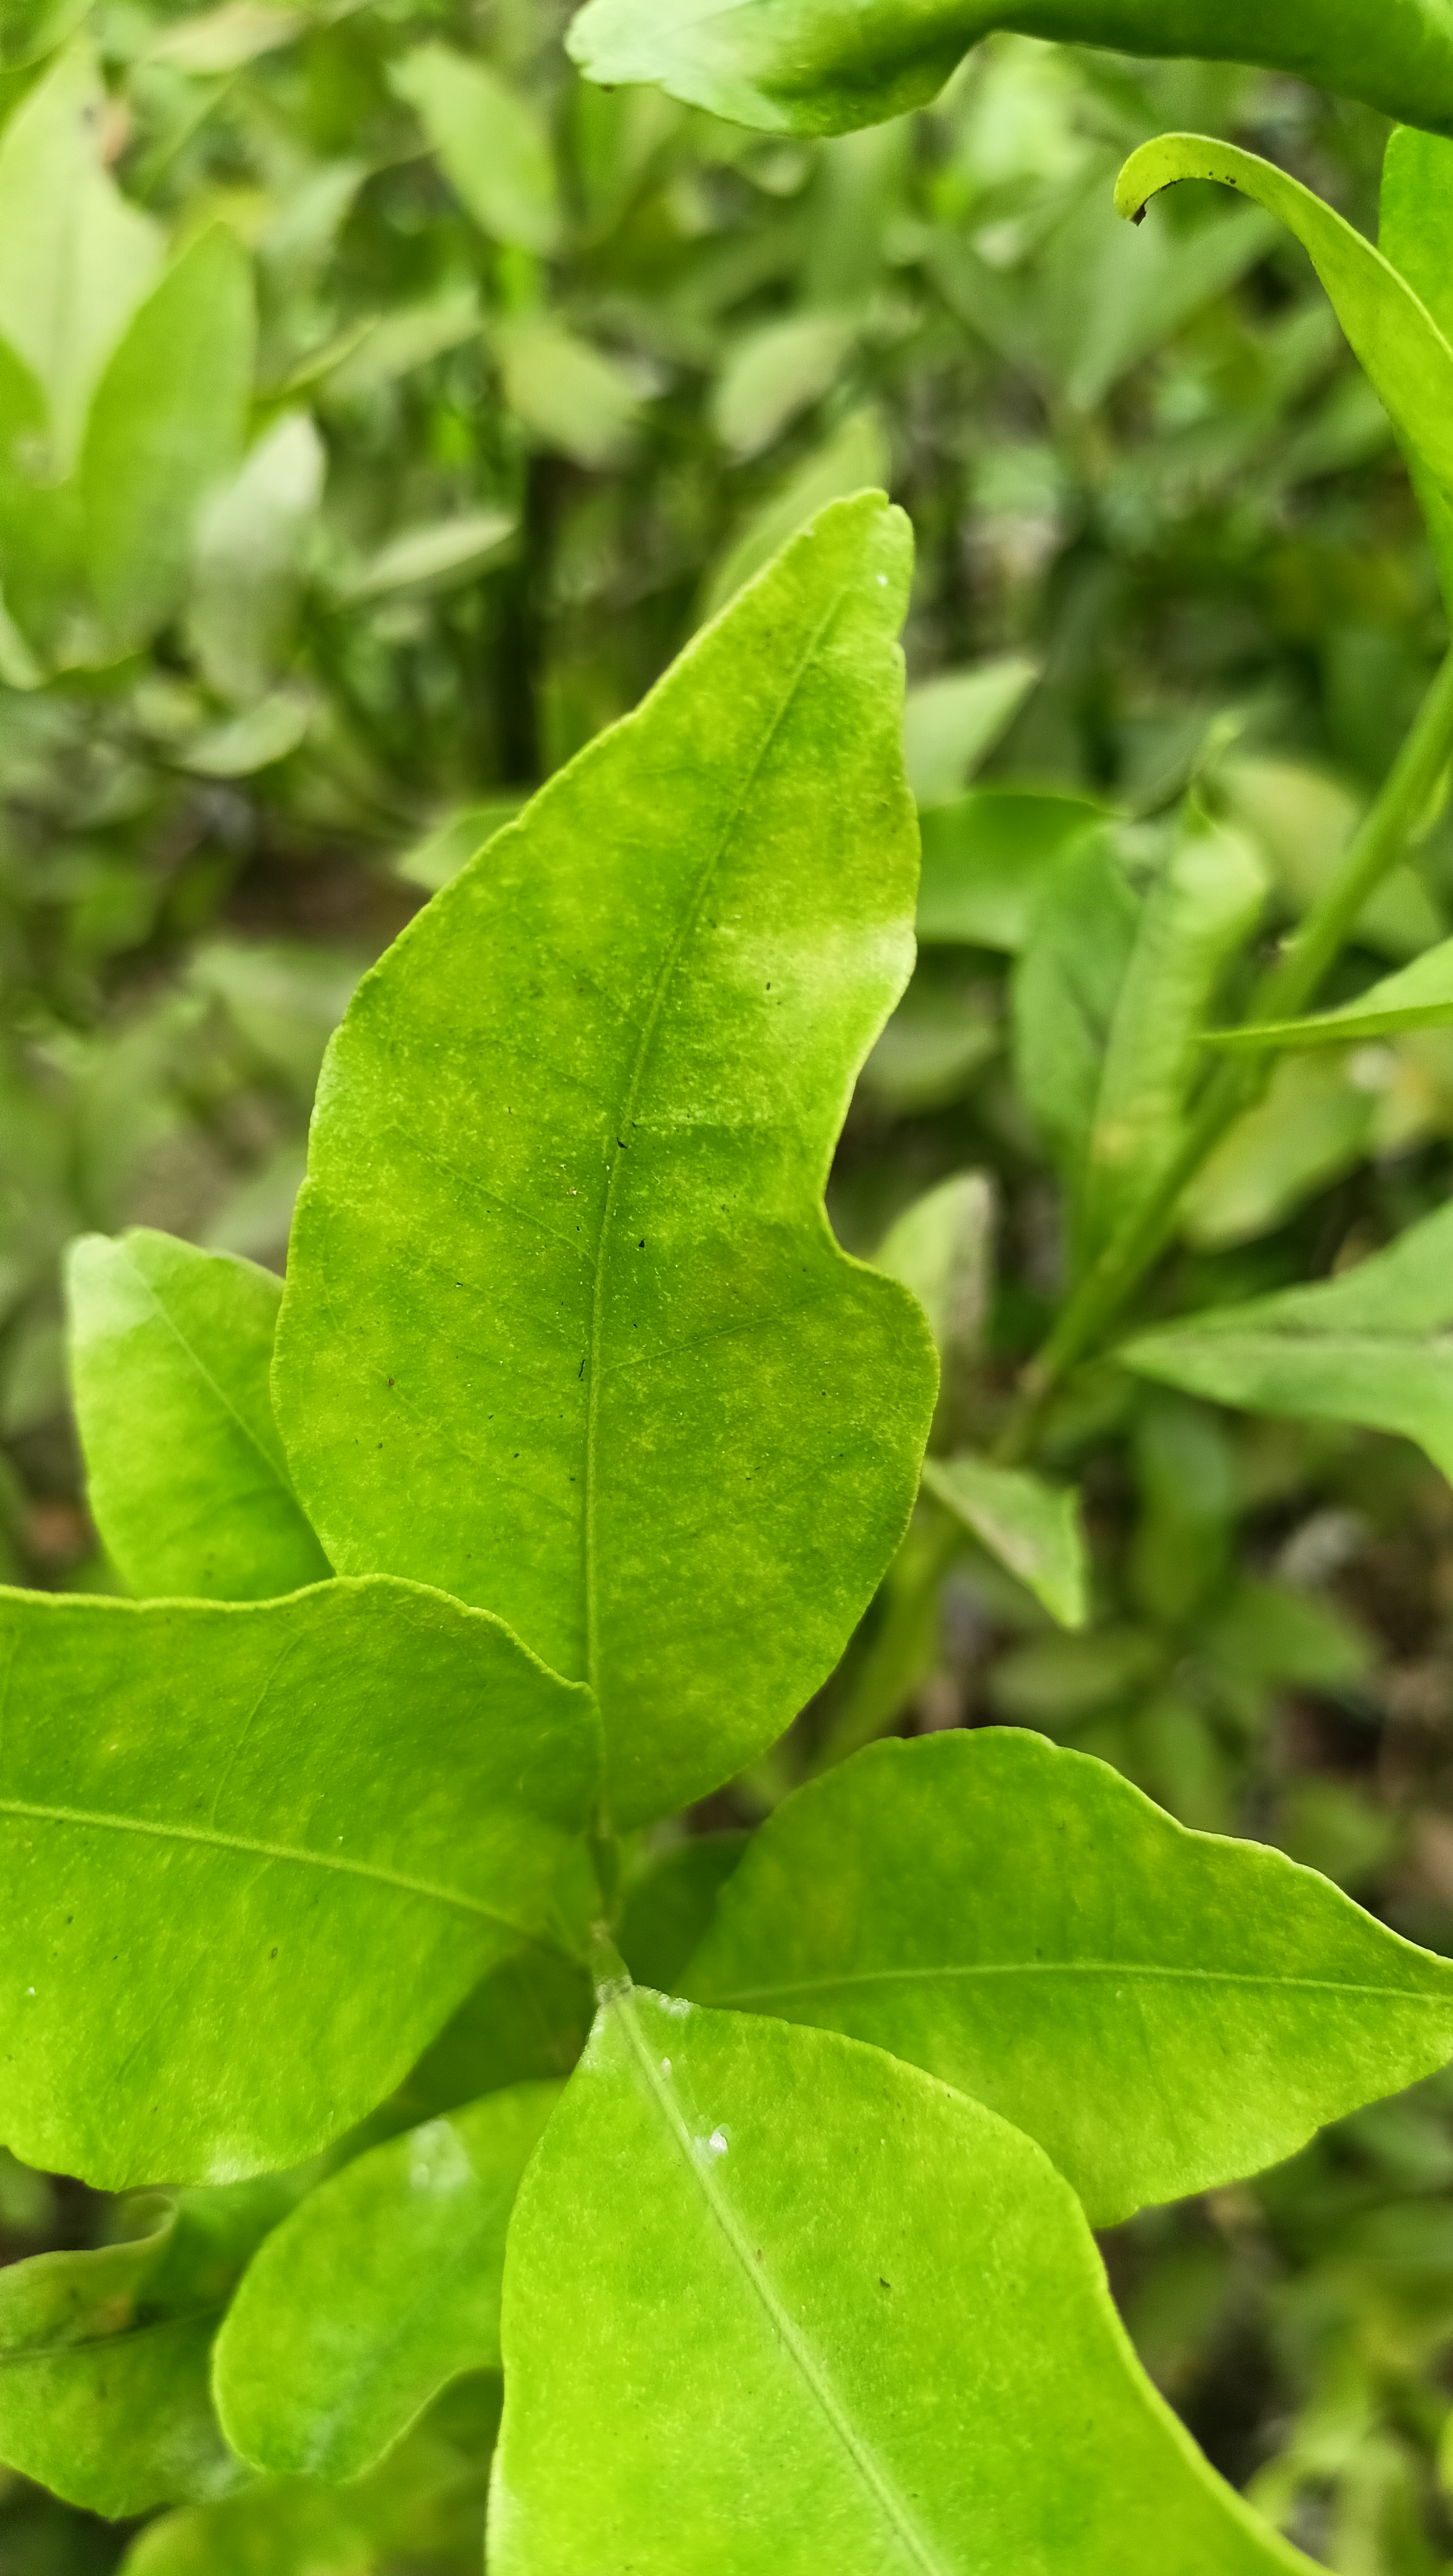
Mandarin leaf variety: Darjeling